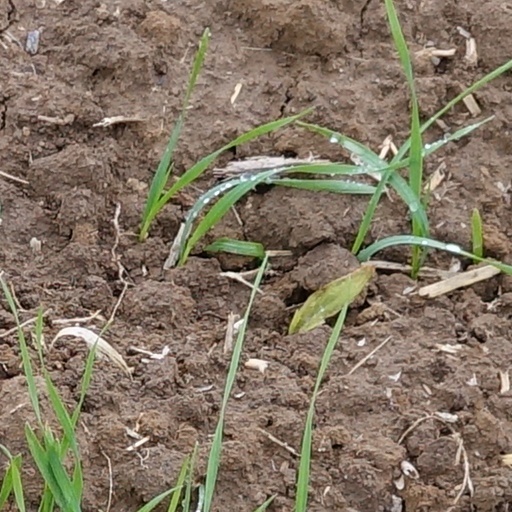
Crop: wheat